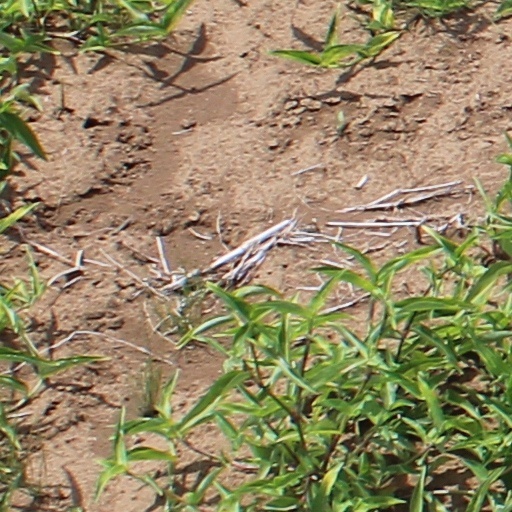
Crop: wheat